Storage Wars

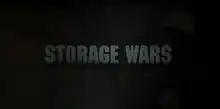
Title card used for the first two seasons

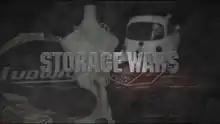
Previous title card, which debuted with the season

Thom Beers is the executive producer and narrator of the show. He provides a quick explanation of the show's premise at the beginning and does a recap of the featured buyers' profits or losses at the end of each episode. He has stated that the series avoids delving into behind-the-scenes stories of the lockers' original owners because "all you see is misery there, and I didn't want to trade on that". In the United States, "Storage Wars" premiered on A&E on December 1, 2010.